Harran

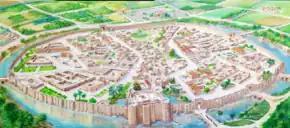

The power of the Abbasid Caliphate and its vassals in the region around Harran (the Hamdanid dynasty) declined at the end of the 10th century. A new local Arab dynasty emerged during this time, the Numayrid dynasty, who ruled a small realm with Harran as its capital from 990 to 1081. The toleration of paganism at Harran was at last revoked for the final time in the 11th century and the last moon temples were closed and destroyed. The precise date when this happened and the events surrounding it are unknown, perhaps coinciding with the city falling under the control of the Fatimid Caliphate in 1038 through the submission of the Numayrid ruler Shabīb ibn Waththāb, or more likely with a failed anti-Uqaylid rebellion in 1083. Izz al-Din ibn Shaddad reported that a Sabian temple was destroyed by the Uqaylid dynasty governor Yahya ibn as-Shatir, who conquered Harran in 1081. In 1059, the Harran Castle, presumably constructed in Byzantine times, was rebuilt and strengthened by the Numayrid ruler Manīʿ ibn Shabīb. By the 1180s, Harran was fully devoted to Islam with little to no traces of its former moon cult.